The Big Punch

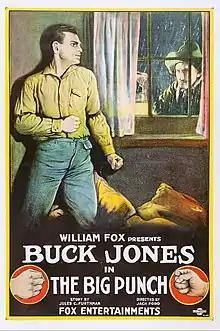
Original theatrical poster

The Big Punch is a 1921 American silent Western film directed by John Ford. No copy of the film is known to survive in either a public repository or private collection, so it is currently presumed to be a lost film. In France, the film was known under the title "Un homme libre" ("A Free Man").